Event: Nepal Earthquake
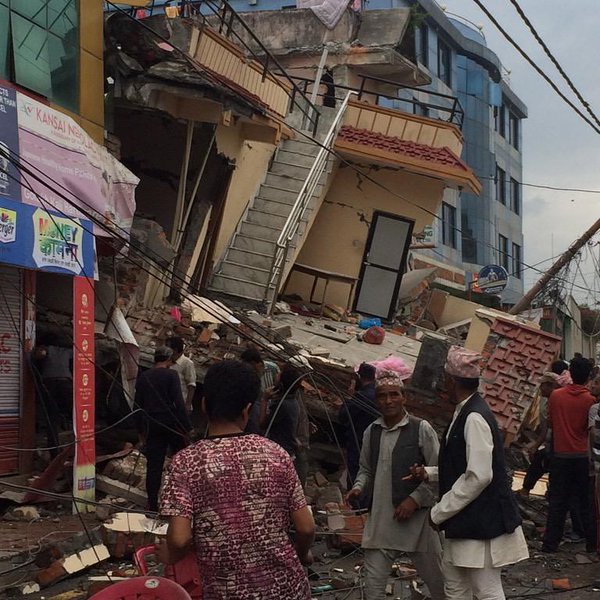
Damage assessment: damage